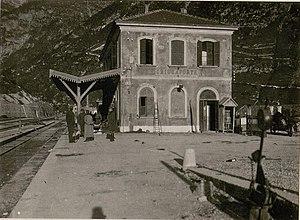
La voie ferrée Pontebbana est une ligne de chemin de fer italienne longue de 89 km, reliant Udine à Tarvisio au sein du Frioul-Vénétie Julienne. Elle constitue un tronçon essentiel de l'axe ferroviaire de Venise à Villach en Autriche. En service depuis 1879, la ligne prend le nom de la ville de Pontebba dans les environs de laquelle se trouvait l'ancienne frontière du royaume d'Italie avec l'Empire austro-hongrois au cours des quarante premières années de fonctionnement.